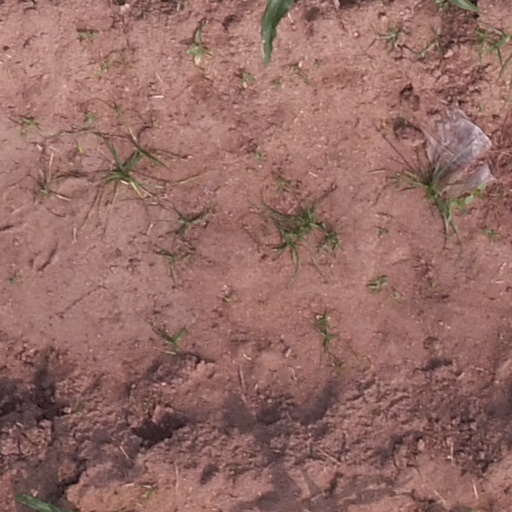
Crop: maize; corn